Blue laser

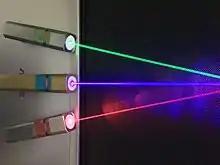
445–450 nm blue laser (middle)

Prior to the 1960s and until the late 1990s, gas and argon-ion lasers were common and suffered from poor efficiencies (0.01%) and large sizes.